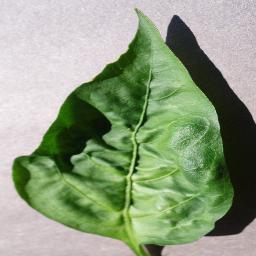
Label: Pepper,_bell___healthy